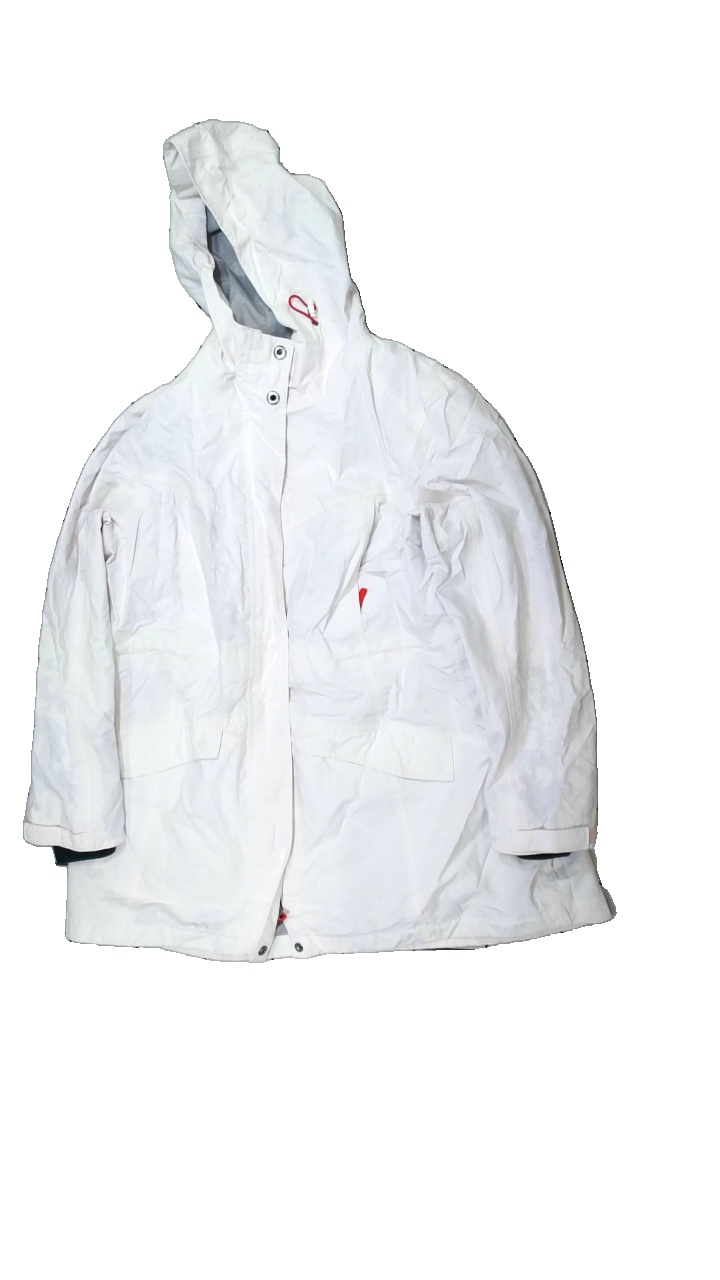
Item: Jacket (Ladies)
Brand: Kappahl
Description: vita lång jacka
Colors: White, Blue, Red
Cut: Turtle neck
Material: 100% nylon
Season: All
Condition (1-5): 2
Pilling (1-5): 5
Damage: stora fläckar och luktar illa
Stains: Major
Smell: Minor
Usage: Export
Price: <50